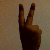
The image shows a hand gesture representing the number 2 in Indian Sign Language.